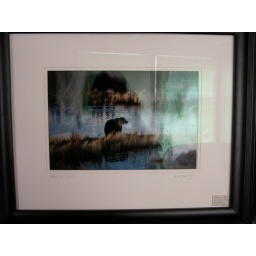
brown bear in Denali